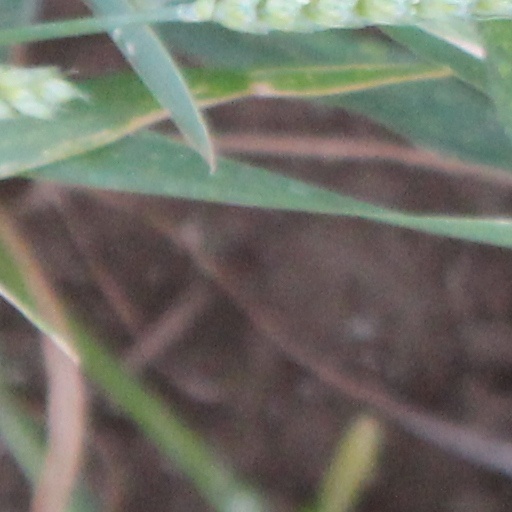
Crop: wheat